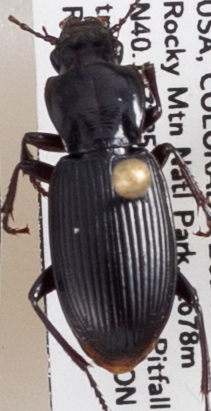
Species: Pterostichus protractus
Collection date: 2022-06-21
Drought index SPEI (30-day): -0.244
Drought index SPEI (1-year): -1.118
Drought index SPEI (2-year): -1.19